Tianjin

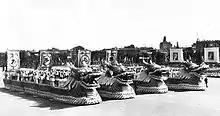
P.R.China's 10th anniversary parade in Tianjin in 1959

On July 30, 1937, during the Second Sino-Japanese War, Tianjin fell to Japan, but was not entirely occupied, as the Japanese generally respected foreign concessions until 1941, when American and British concessions were occupied. In the summer of 1939, the Tientsin Incident damaged Anglo-Japanese relations. On June 14, 1939, the Imperial Japanese Army surrounded and blockaded a British concession due to the refusal of British authorities to transfer six Chinese people, who had assassinated a Japanese collaborator and taken refuge in the British concession, to be under Japan's authority. For a time, the events of 1939 appeared likely to cause an Anglo-Japanese war, especially when reports of the Japanese Army mistreating British subjects wishing to leave or enter the concession appeared in British newspapers. The situation ended when British Prime Minister Neville Chamberlain was advised by the Royal Navy and the Foreign Office that the only way to force the Japanese to lift the blockade was to send the main British battle fleet to Far Eastern waters, and that given the situation in Europe, it would be inappropriate to send the British fleet out of European waters, thus leading the British to finally turn over the six Chinese people, who were then executed by the Japanese. During the Japanese occupation, Tianjin was ruled by the North China Executive Committee, a puppet state based in Beijing.